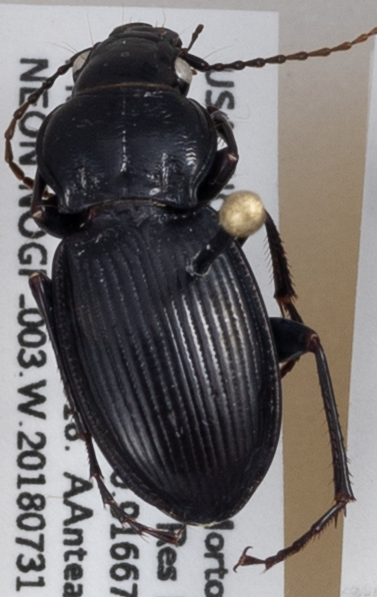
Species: Cyclotrachelus torvus
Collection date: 2018-07-31
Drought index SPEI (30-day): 0.31
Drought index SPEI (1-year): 0.47
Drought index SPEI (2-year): -0.17